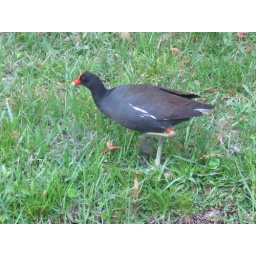
water chicken in dad's backyard